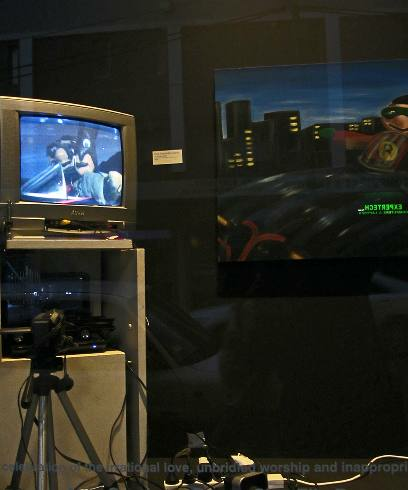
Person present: No